Edward Davies Davenport

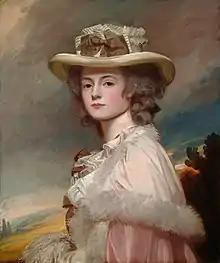
Davenport's mother, Charlotte Sneyd of Keele Hall by George Romney

Davenport was born the son of Davies Davenport of Capesthorne Hall and Court Garden, Marlow and his wife, Charlotte, daughter of Ralph Sneyd of Keele Hall and Barbara Bagot, daughter of Sir Walter Bagot, 5th Baronet. He was educated at Dr. Gretton’s School in Hitcham, Buckinghamshire, which he completed in 1789 followed by Rugby School which he left in 1794 and finally Christ Church, Oxford which he matriculated from in 1797.